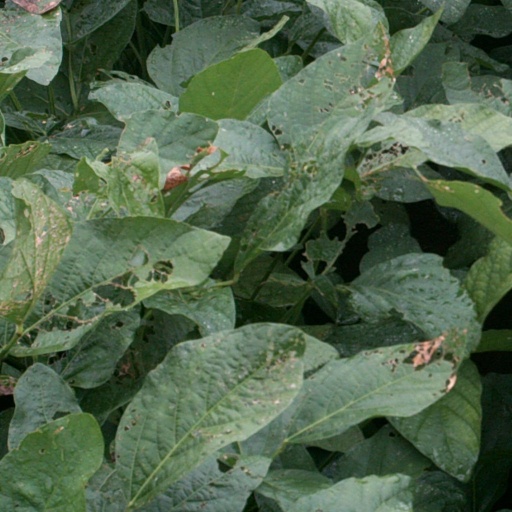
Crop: soybean